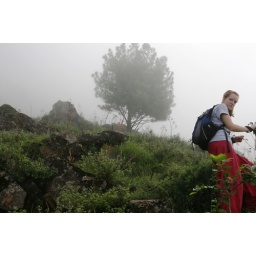
The clouds came up the mountain at times we could barely see 10ft in front of us